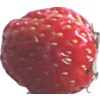
Label: strawberry